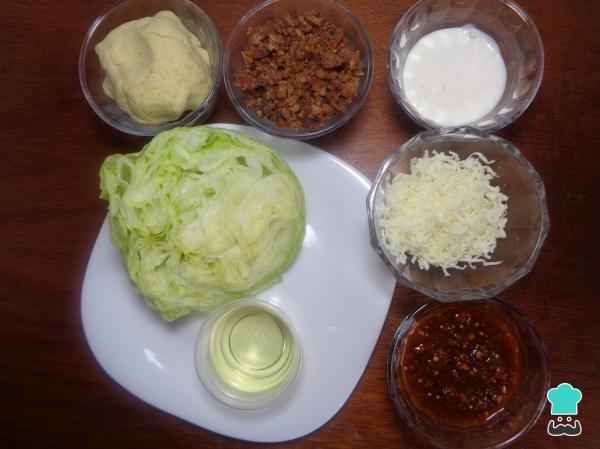
En la siguiente imagen podrás observar los ingredientes que necesitaremos para la preparación de nuestras gorditas de migajas.